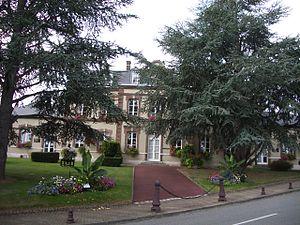
Mairie de Saint-Marcel (Eure)
Saint-Marcel est une commune française d'environ 5 000 habitants, située dans le département de l'Eure en région Normandie, à 3 kilomètres de Vernon.